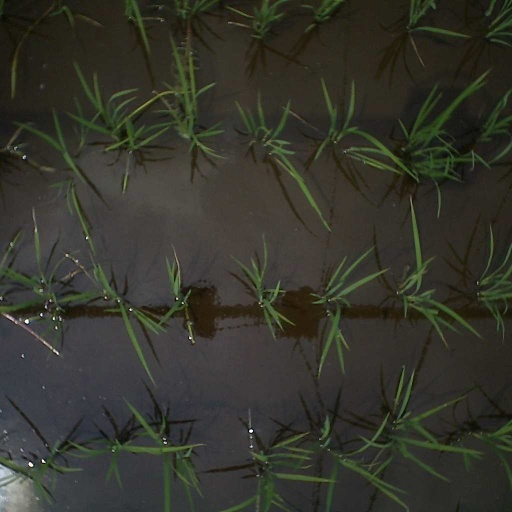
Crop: rice